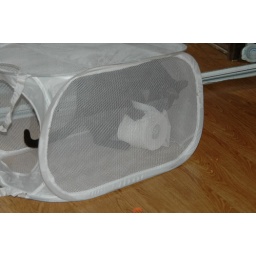
Why we can no longer have toilet paper out in the open!